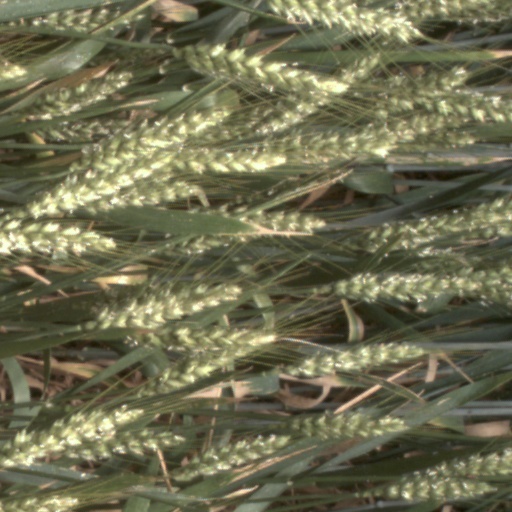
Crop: wheat